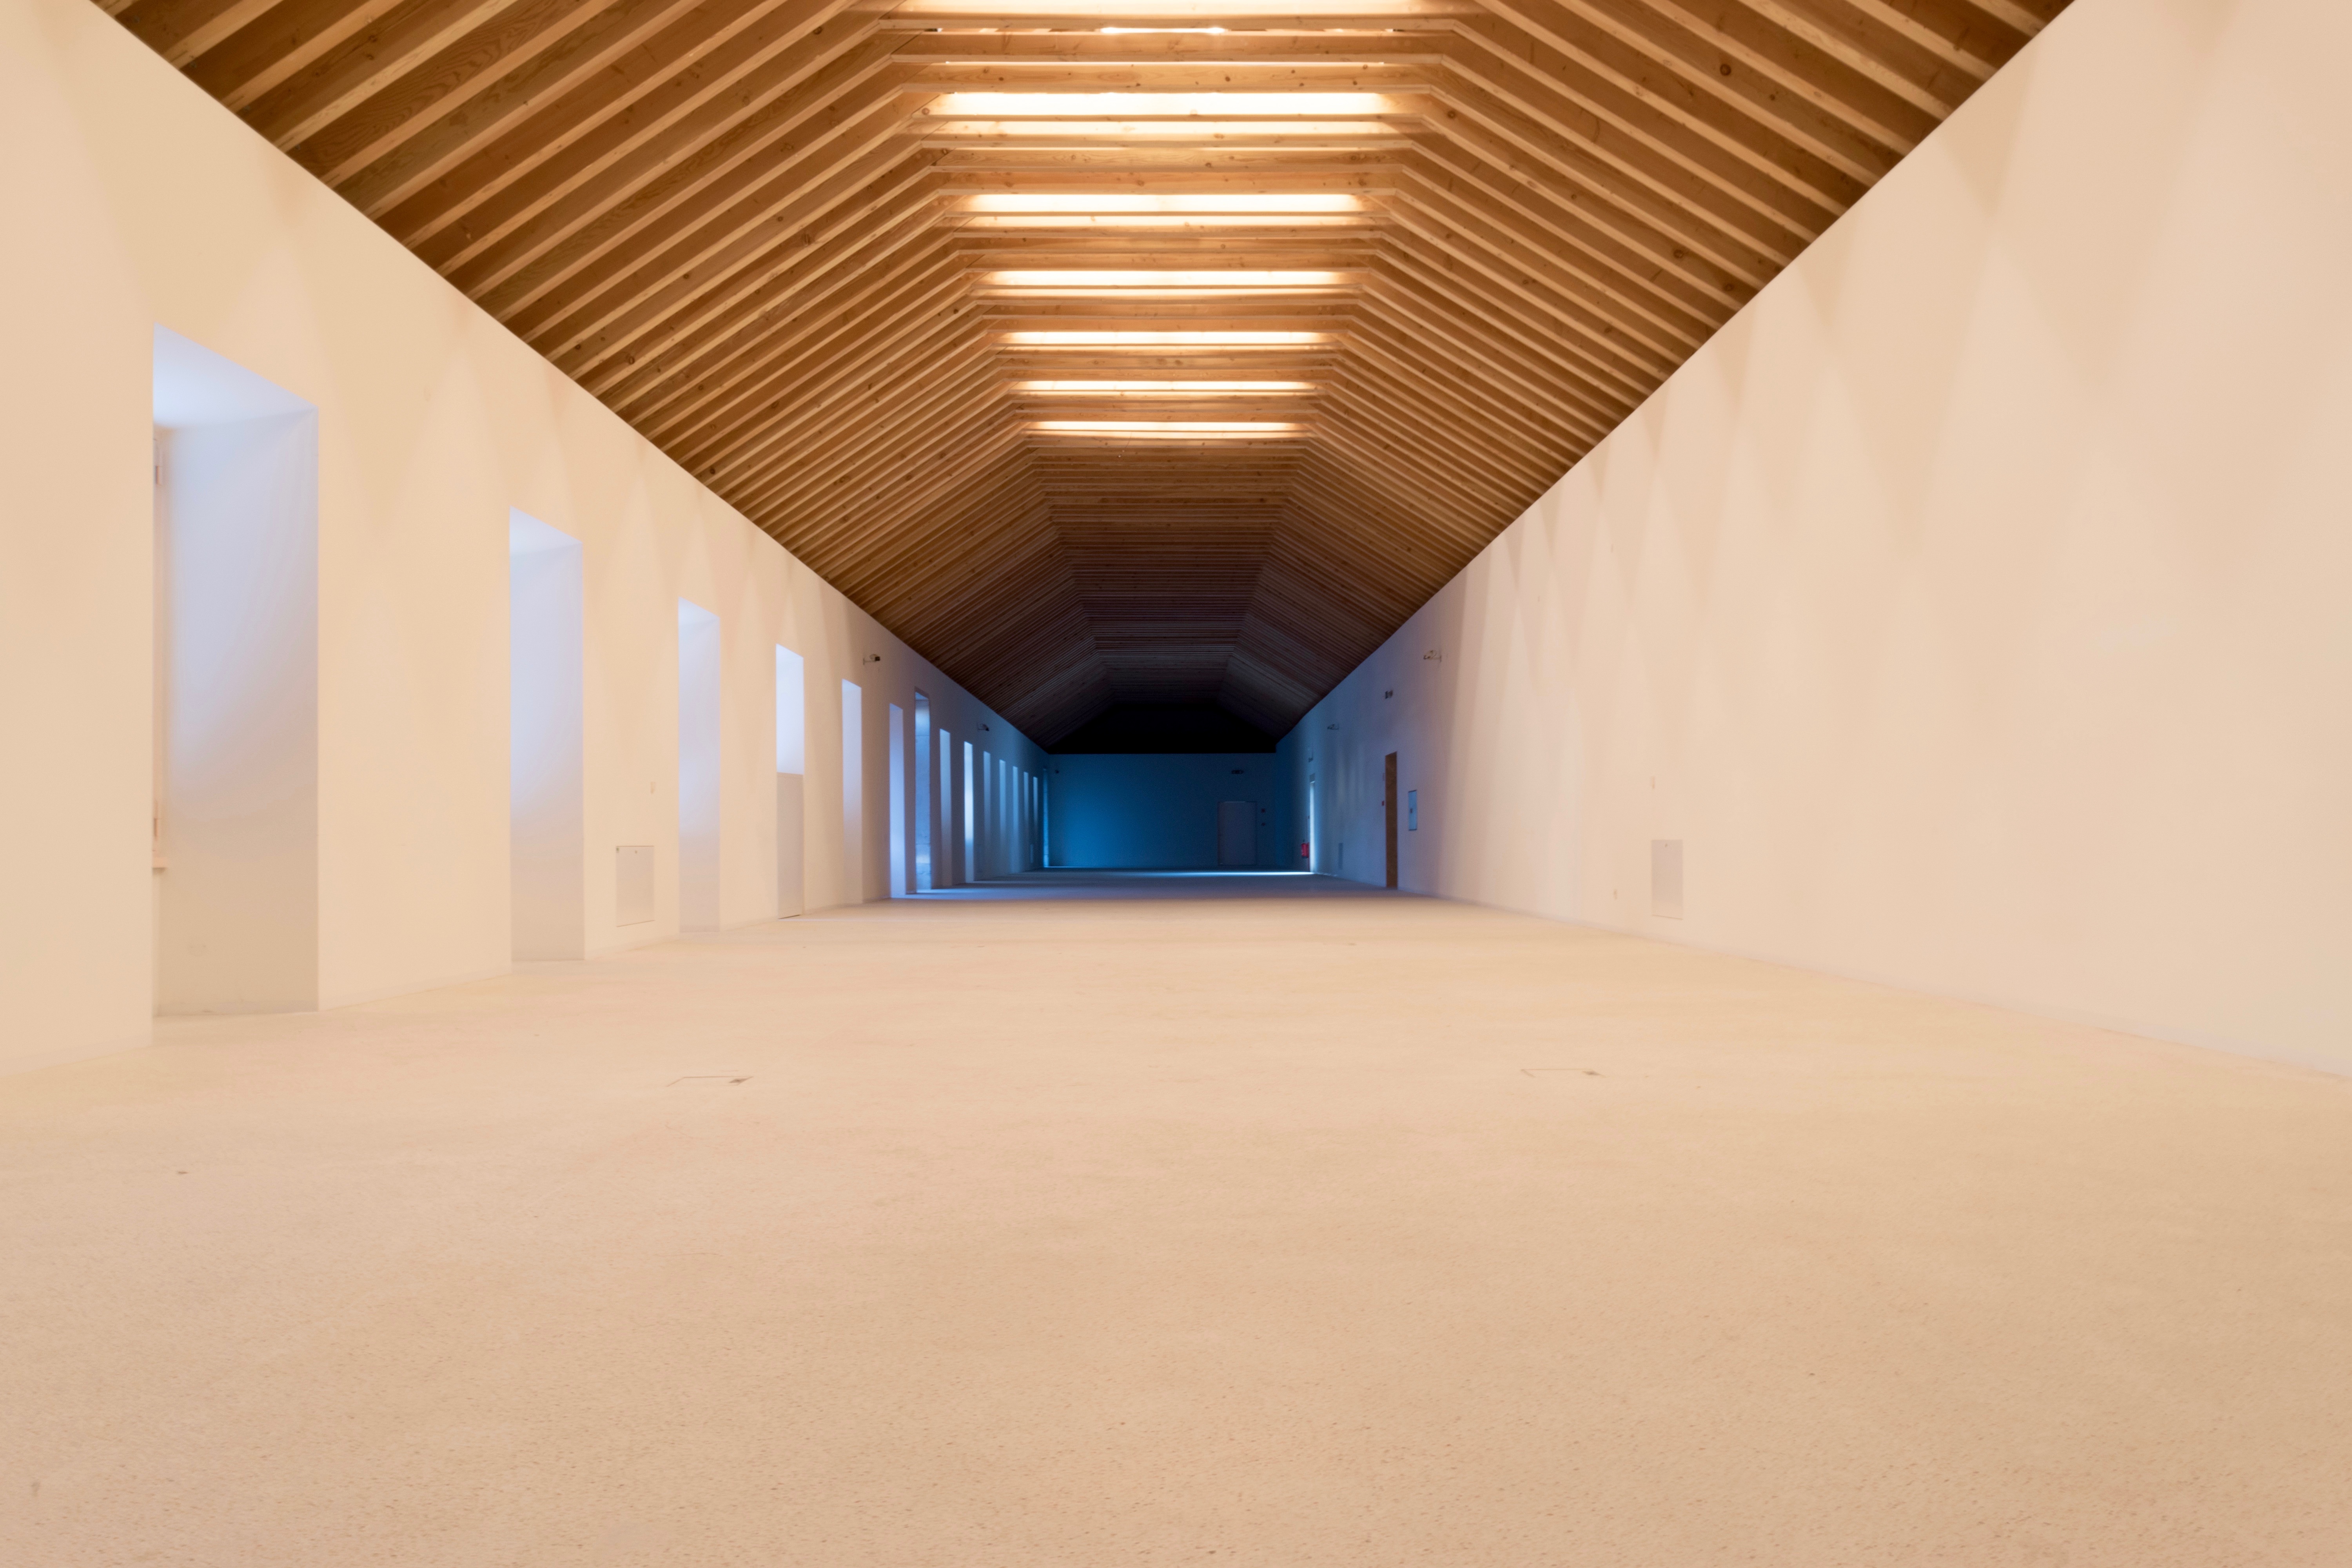
architecture, wood, floor, ceiling, hall, property, design, daylighting